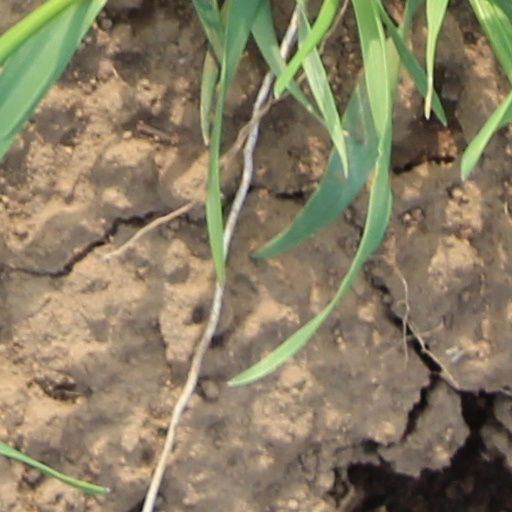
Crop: wheat